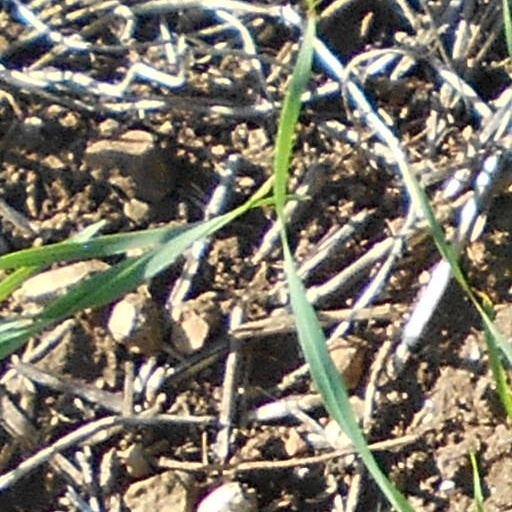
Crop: wheat